Nevado de Toluca

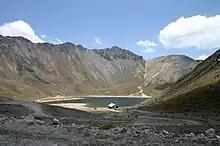
Lago del Sol (Sun Lake)

The volcano has a wide summit caldera which is open to the east. The highest summit, the Pico del Fraile (Friar's Peak), is on the southwest side of the crater and the second highest, the Pico del Aguila (Eagle's Peak), is on the northwest.